Boris Aleksandrov (composer)

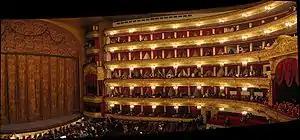
Moscow's Bolshoi Theatre, where Boris Aleksandrov began to learn his trade, performing alongside great performers such as Chaliapin.

The ensemble under Boris Aleksandrov worked with People's Artist of the RSFSR, laureate of Stalin Prize KP Vinogradov; People's Artist of the USSR Y. Petrov the Principal Chorus Master; VG Sokolov (later People's Artist of the USSR and Professor of the Moscow Conservatory); BI Kulikov (later Rector of the Moscow Conservatory); ES Tytyanko (People's Artist of the USSR); and VV Samsonenko, AP Kulygin and VI Chusei, all Honored Artists of the RSFSR. Dancers worked with People's Artist of the USSR PP Virsky, soloists of the Bolshoi Theatre, Honored Art Worker AI Radunsky and Honored Artist of the RSFSR KG Farmanyants and People's Artist of the USSR U.P. Khmelnitski. The orchestra worked with VA Aleksandrov, VV Samsonenko both Honored Artist of the RSFSR, and People's Artist of the RSFSR VA Korobko.